Oregon Ducks football

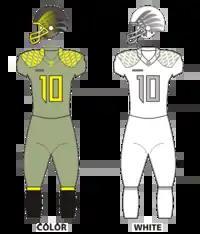
The uniforms designed in 2013 to honor the United States Armed Forces.

In 2013, Helfrich's first season as head coach, the Ducks were bound for the national championship after early season domination and QB Marcus Mariota was a front-runner for the Heisman The Ducks then lost two games in the span of 3 weeks to Arizona and Stanford. The regular season was capped off with a 36–35 win in the game against the Oregon State Beavers. Oregon went on to beat Texas in the Valero Alamo Bowl 30–7. Helfrich led the 2014 Ducks to a 12–1 (8–1) regular season record, winning his first Pac-12 Conference Championship as a head coach. The record season included wins over reigning Big Ten Conference and Rose Bowl champion Michigan State, and rivals Washington and Oregon State. The Ducks' sole loss came in a Thursday night home game against Arizona. Oregon rebounded with eight consecutive wins, including a dominant win in a rematch against the Wildcats in the Pac-12 Football Championship Game. Oregon quarterback Marcus Mariota was voted the school's second unanimous All-American and first Heisman Trophy winner, receiving the second highest point percentage in the award's history. Mariota was also named the school's first winner of the Maxwell, Davey O'Brien, and Walter Camp awards. After finishing No. 2 in the final College Football Playoff rankings in 2014, Oregon qualified to face undefeated defending national champions Florida State in the Rose Bowl, designated a semi-final game for the College Football Playoff. The Ducks defeated the Seminoles 59–20. With the win the Ducks advanced to the inaugural College Football Playoff National Championship Game to face the No. 4 ranked Ohio State Buckeyes, who defeated No. 1 ranked Alabama in the Sugar Bowl, the other College Football Playoff semi-final game. The Ducks lost in the CFP National Championship game 42–20 against the Buckeyes. Oregon finished the 2014 season with an overall record of 13–2 and a No. 2 ranking in the final Associated Press football poll.